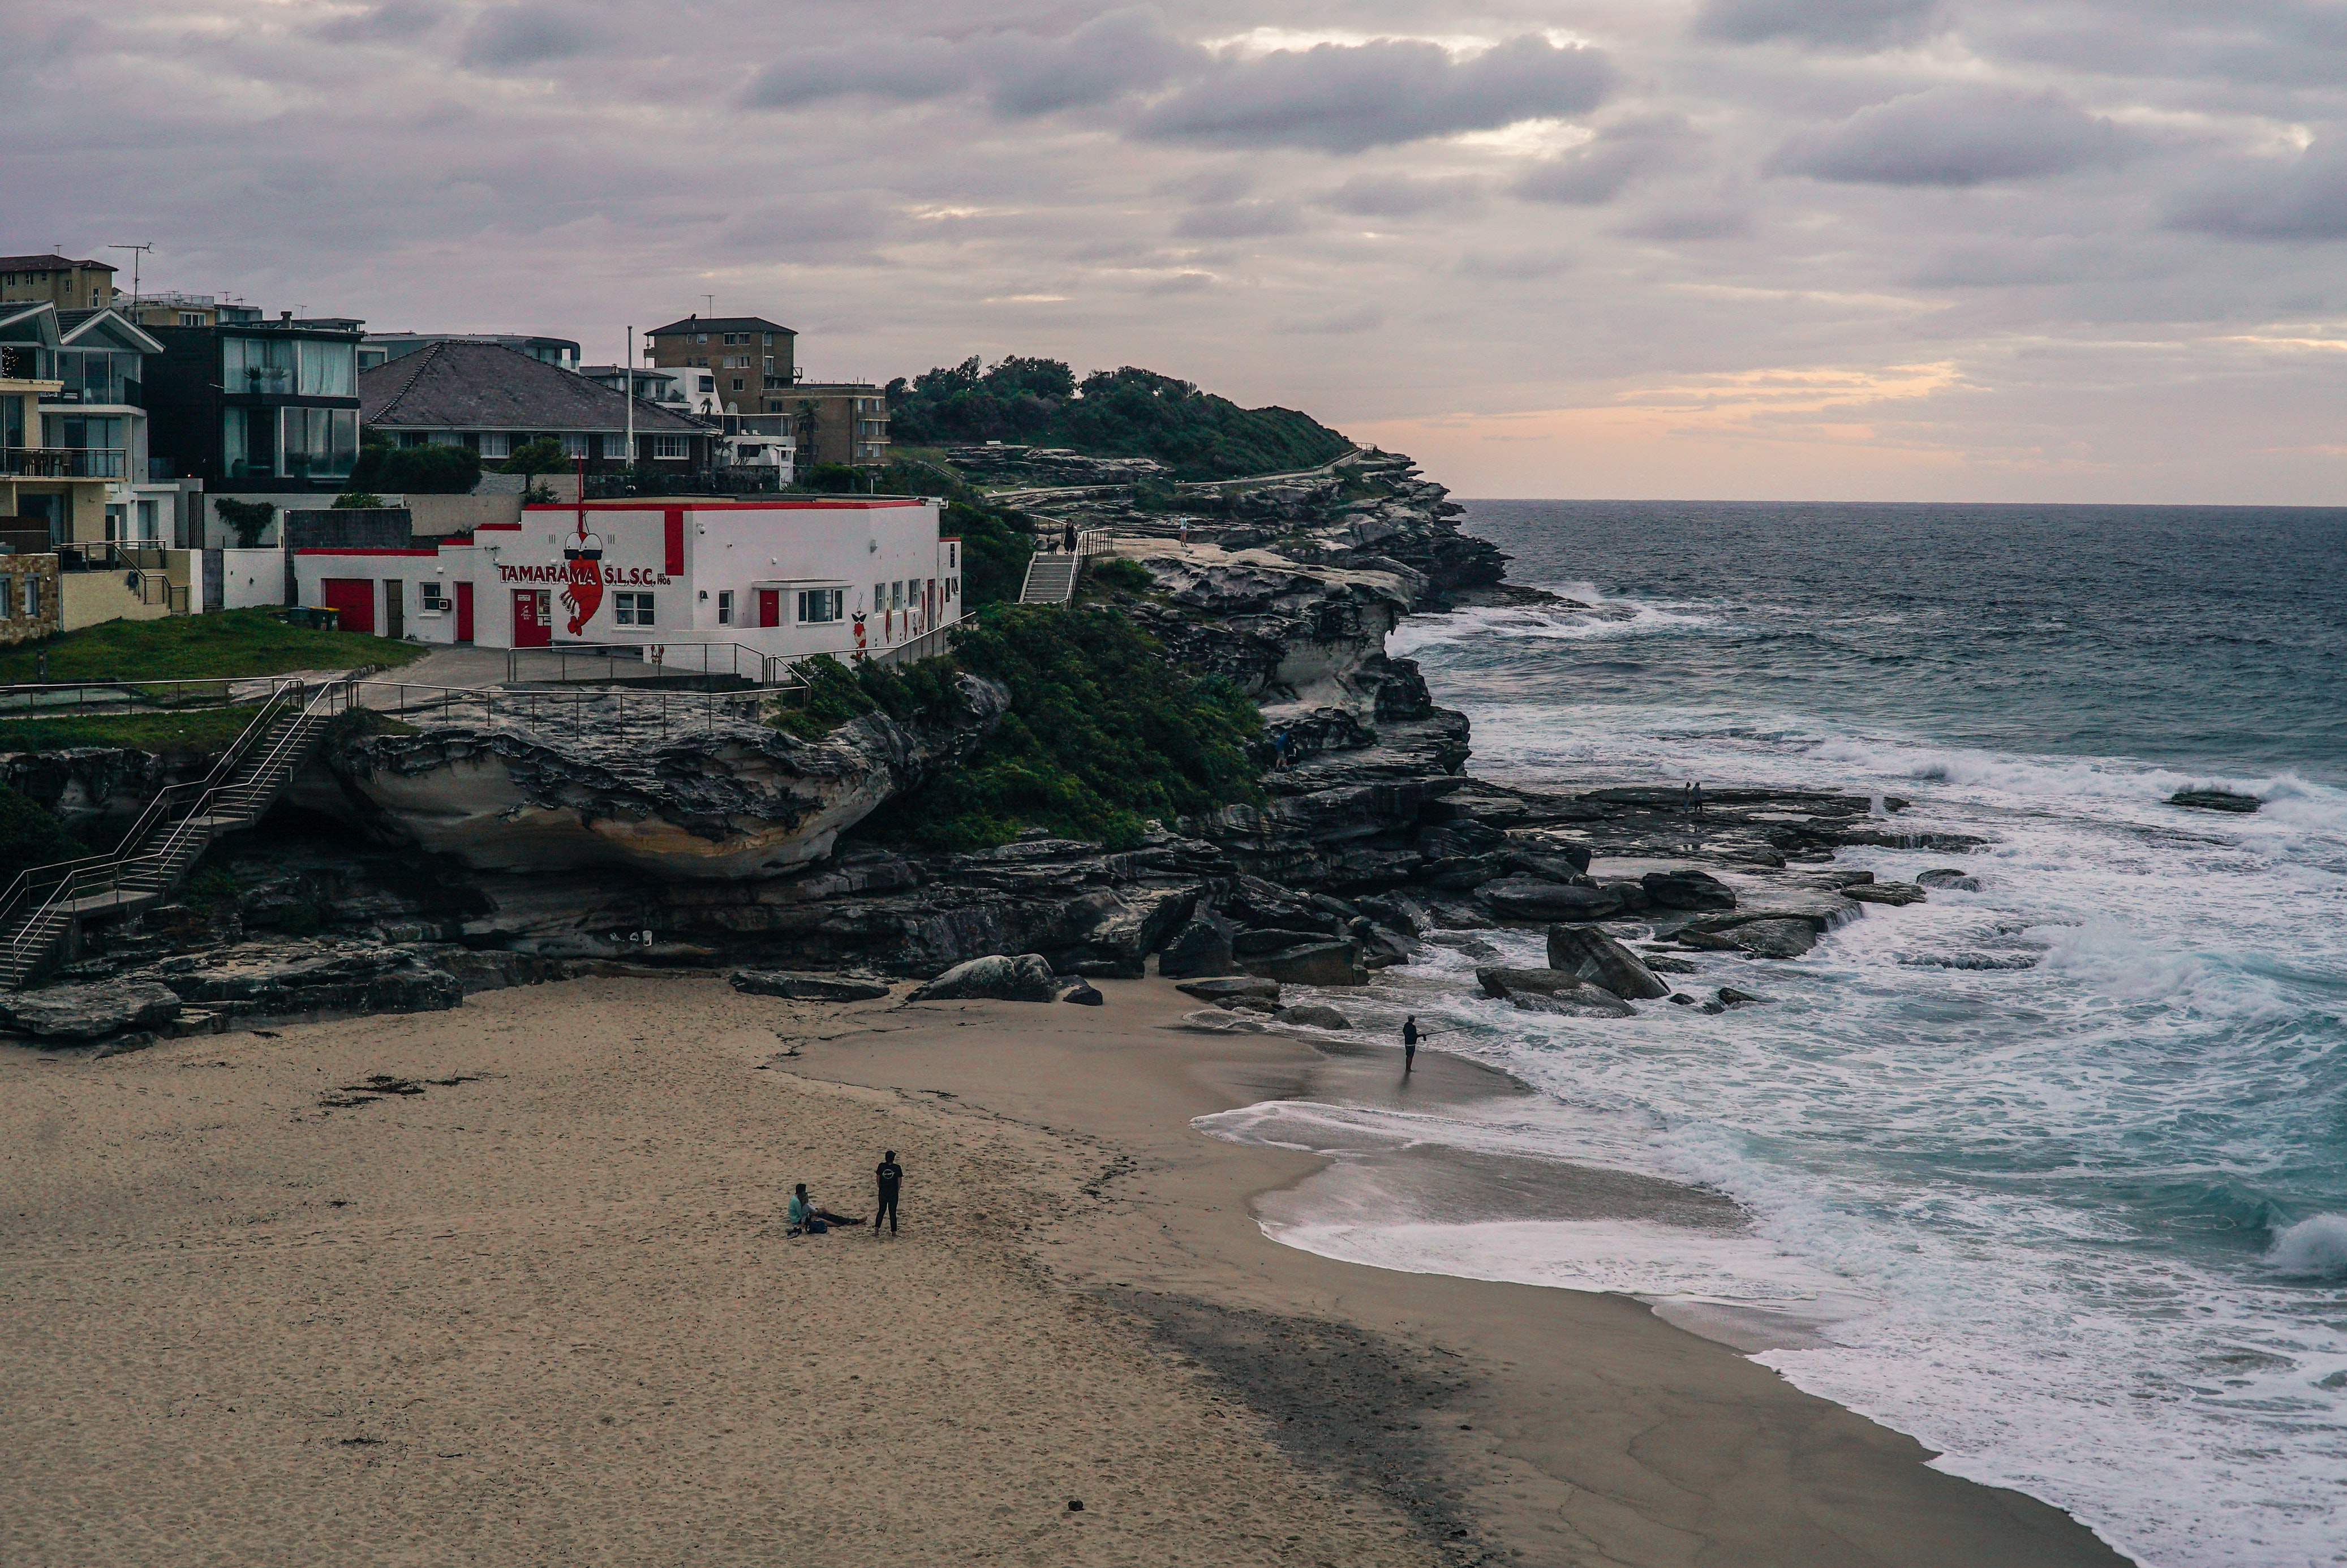
body of water, coast, beach, sea, shore, coastal and oceanic landforms, ocean, headland, sky, wave, promontory, bay, tree, wind wave, cloud, cliff, terrain, cove, sand, tide, vacation, landscape, house, tourism, rock, cape, tropics, wind